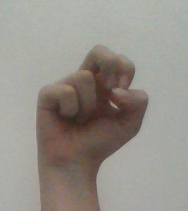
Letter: gaaf